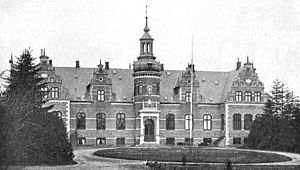
Fårevejle (Skrøbelev Sogn)
Fårevejle omkring 1900
Fårevejle er en gammel sædegård, den nævnes første gang ca. 1326. Fårevejle ligger i Skrøbelev Sogn, Langelands Nørre Herred, Rudkøbing Kommune. Hovedbygningen er opført i 1868 ved A. H. Klein, men er genopført efter en brand i 1870
Fårevejle er en gammel sædegård, den nævnes første gang ca. 1326. Fårevejle ligger i Skrøbelev Sogn, Langelands Nørre Herred, Langeland Kommune. Hovedbygningen er opført i 1868 ved August Klein, men er genopført efter en brand i 1870.